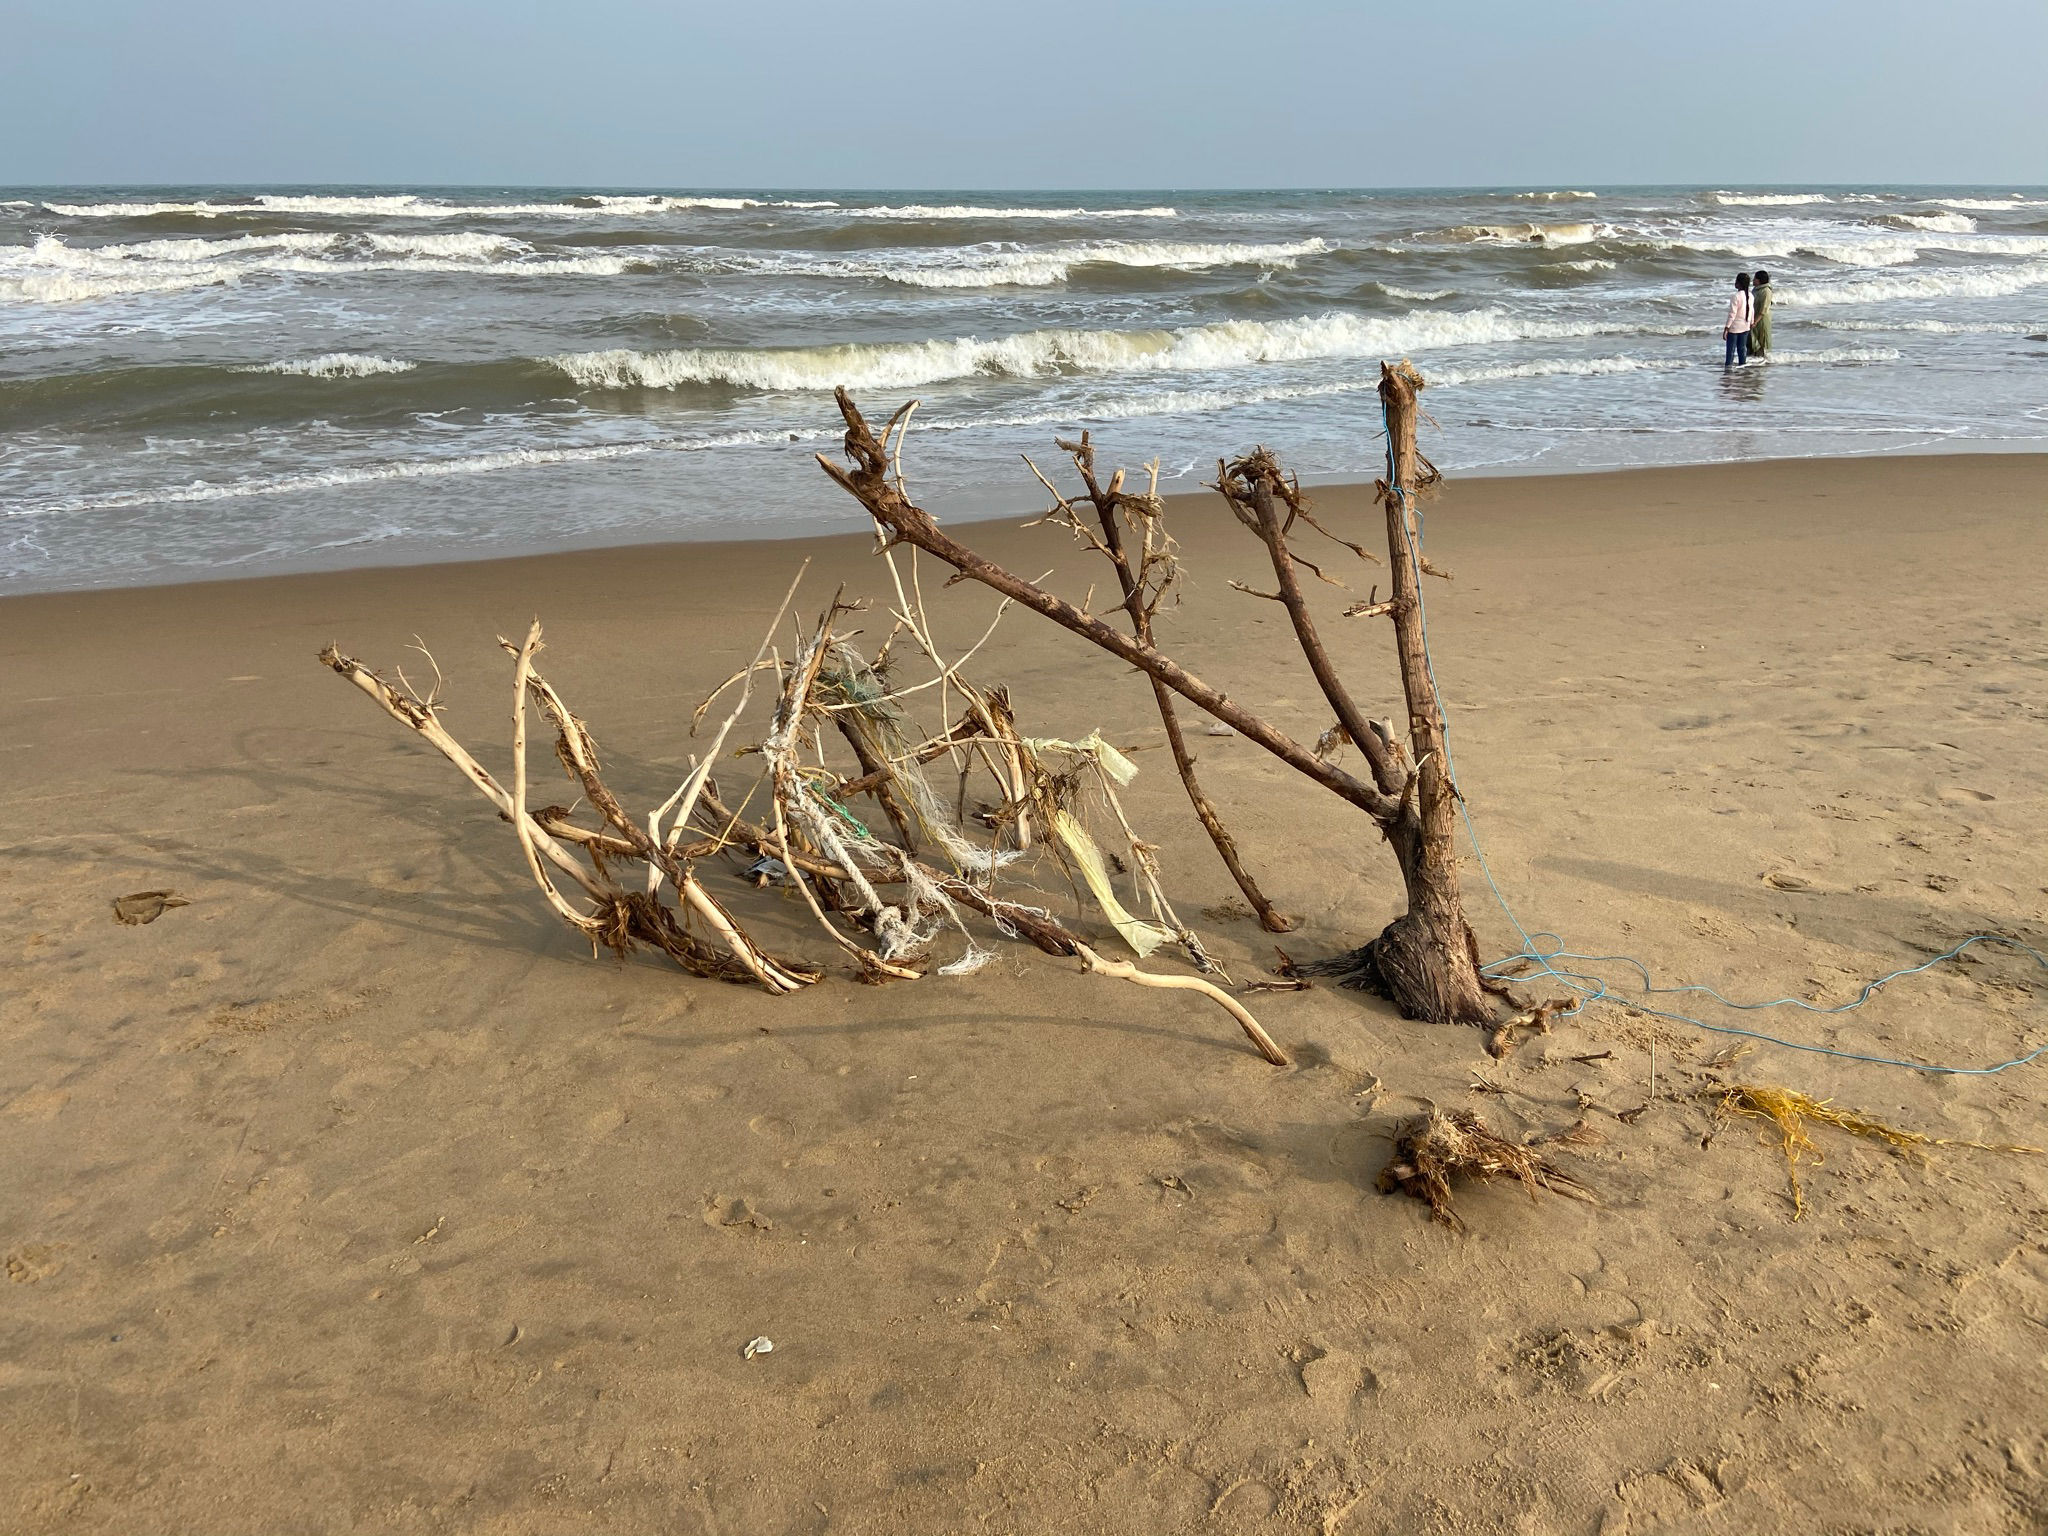
beach, sticks, water, sea water, beach view, beautiful, nature, background, beach water, wood, natural environment, coastal and oceanic landforms, sand, shore, ocean, coast, driftwood, wave, wind wave, twig, sea, tropics, tide, natural material, wind, shoal, building material, bay, singing sand, People on beach